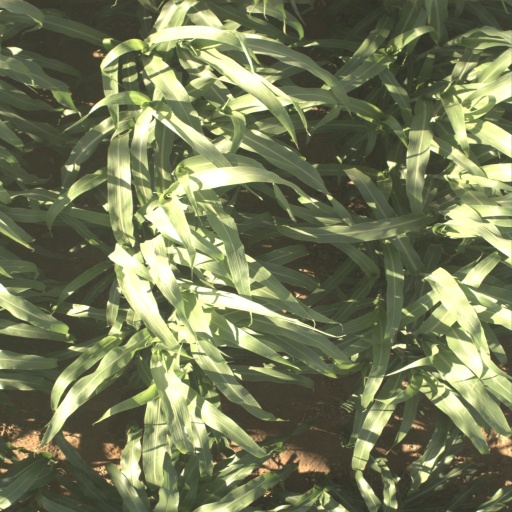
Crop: sorghum